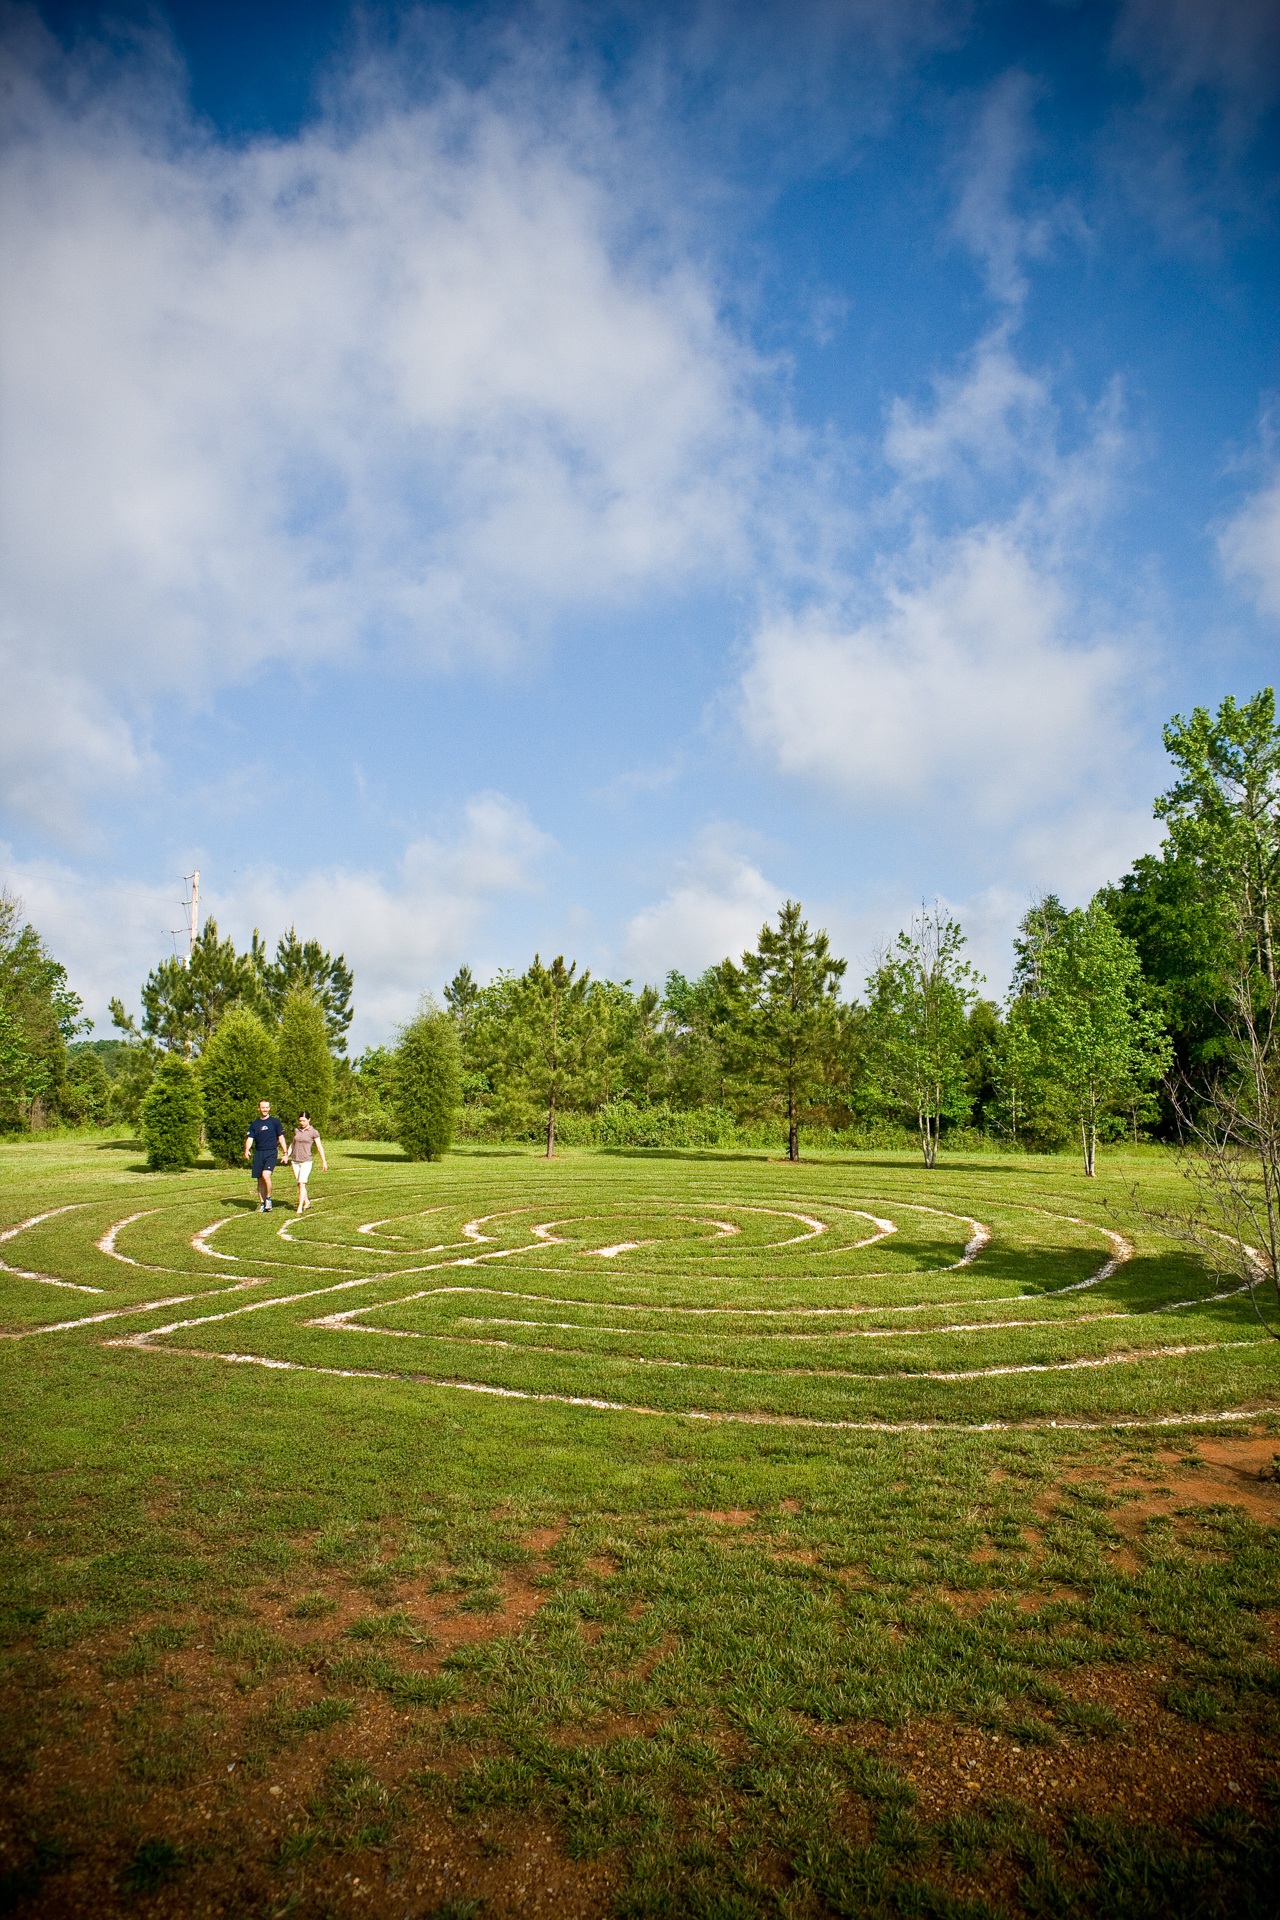
landscape, tree, nature, grass, outdoor, walking, cloud, structure, plant, sky, field, lawn, meadow, prairie, sunlight, morning, leaf, hill, flower, green, pasture, couple, blue, agriculture, plain, golf course, clouds, grassland, maze, labyrinth, habitat, rural area, mandala, natural environment, woody plant, sport venue